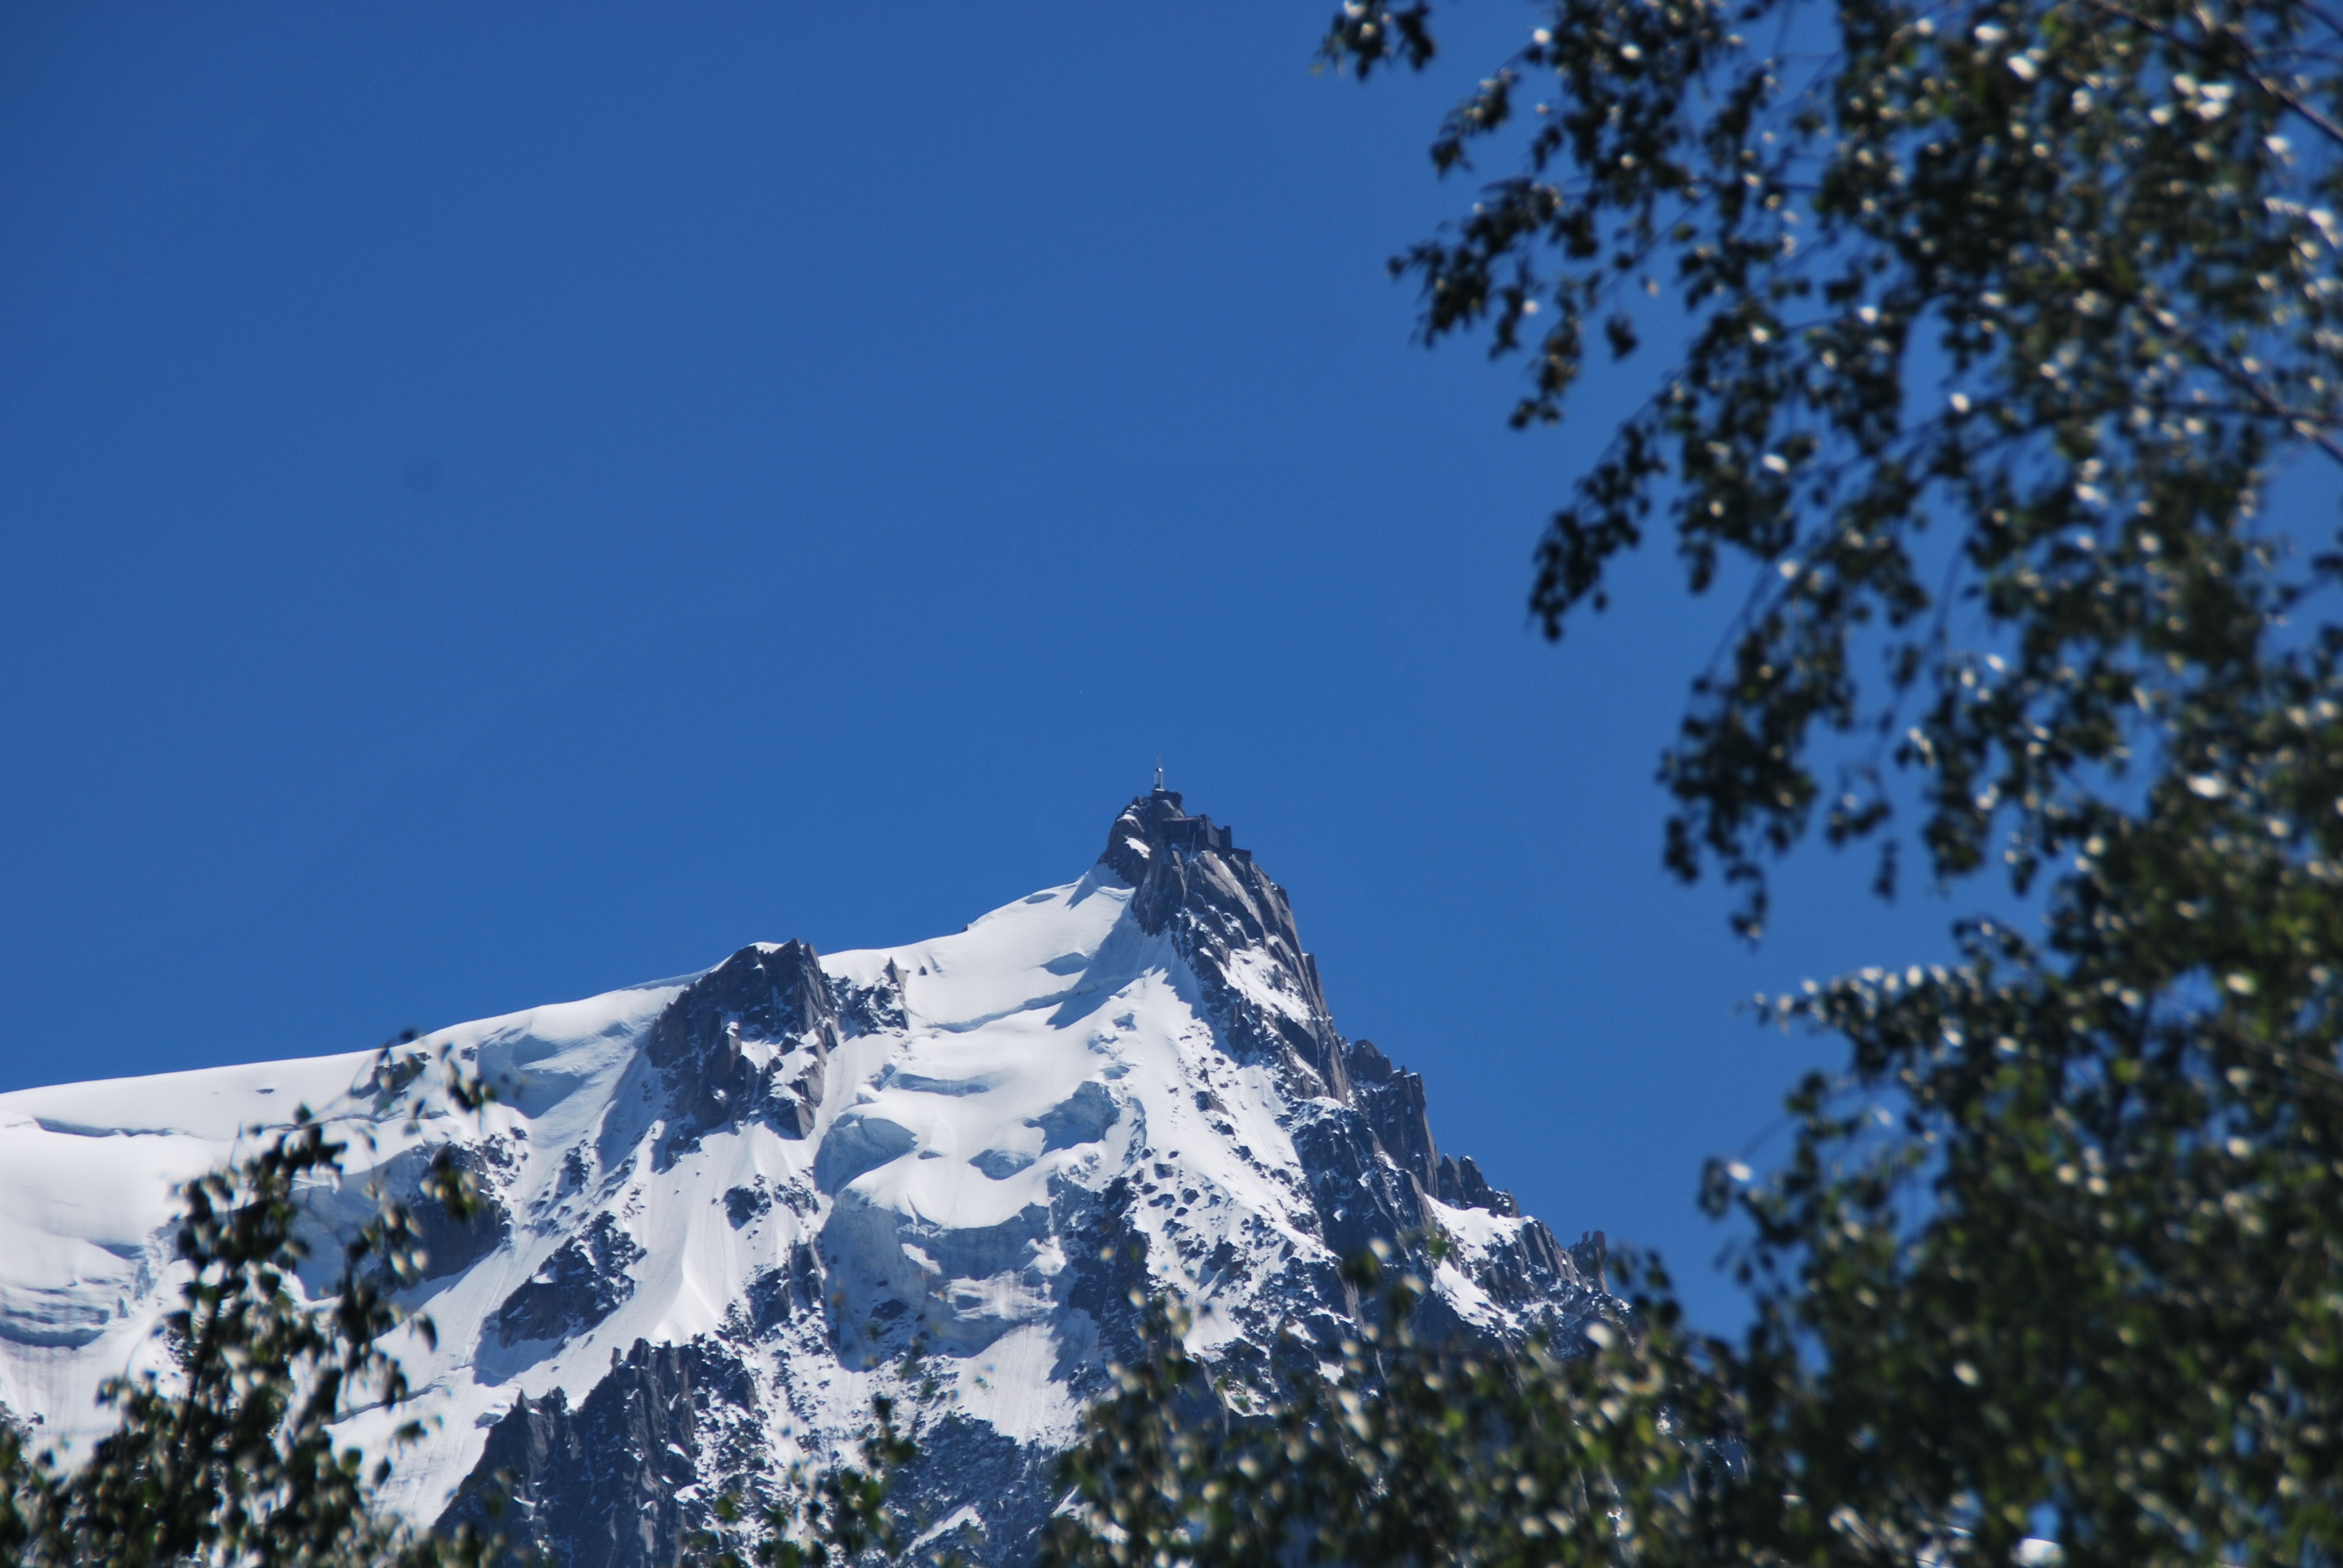
nature, mountain, snow, winter, sky, hiking, sunlight, view, valley, mountain range, panorama, summer, france, season, ridge, summit, chamonix, alps, aiguille du midi, haute savoie, hautes alpes, mountain pastures, mountainous landforms